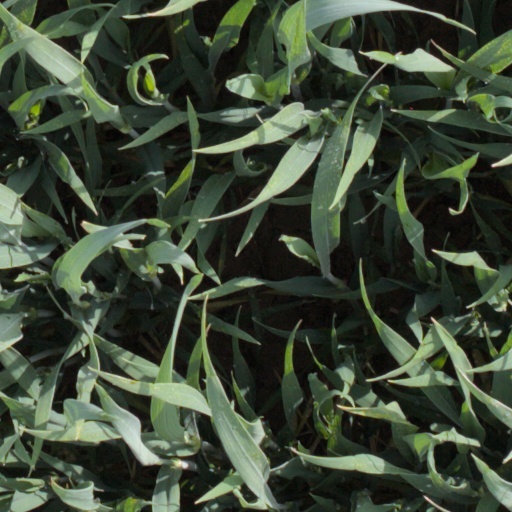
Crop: wheat